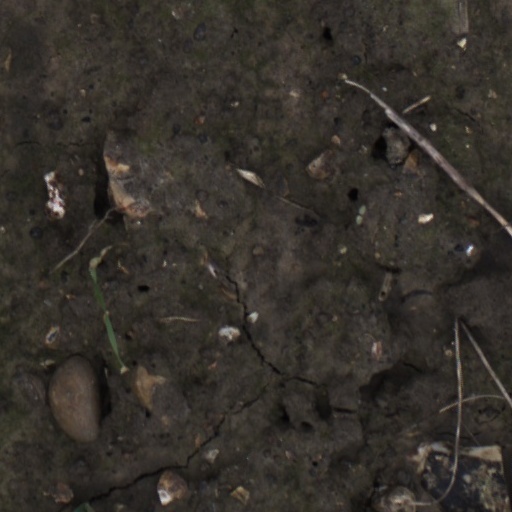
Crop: wheat